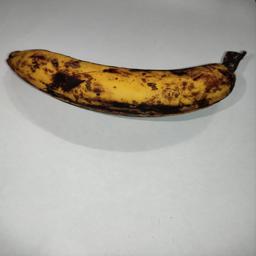
Banana variety: Sagor Kola